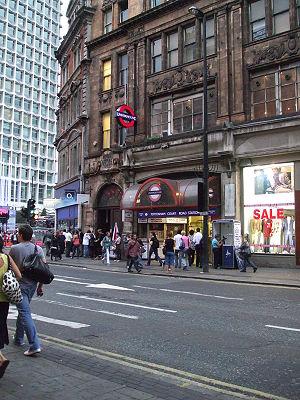
Tottenham Court Road est une station du métro de Londres. Elle sert de connexion entre la Central line et la branche Charing Cross de la Northern Line. Cette station est dans la zone 1 de la Travelcard.